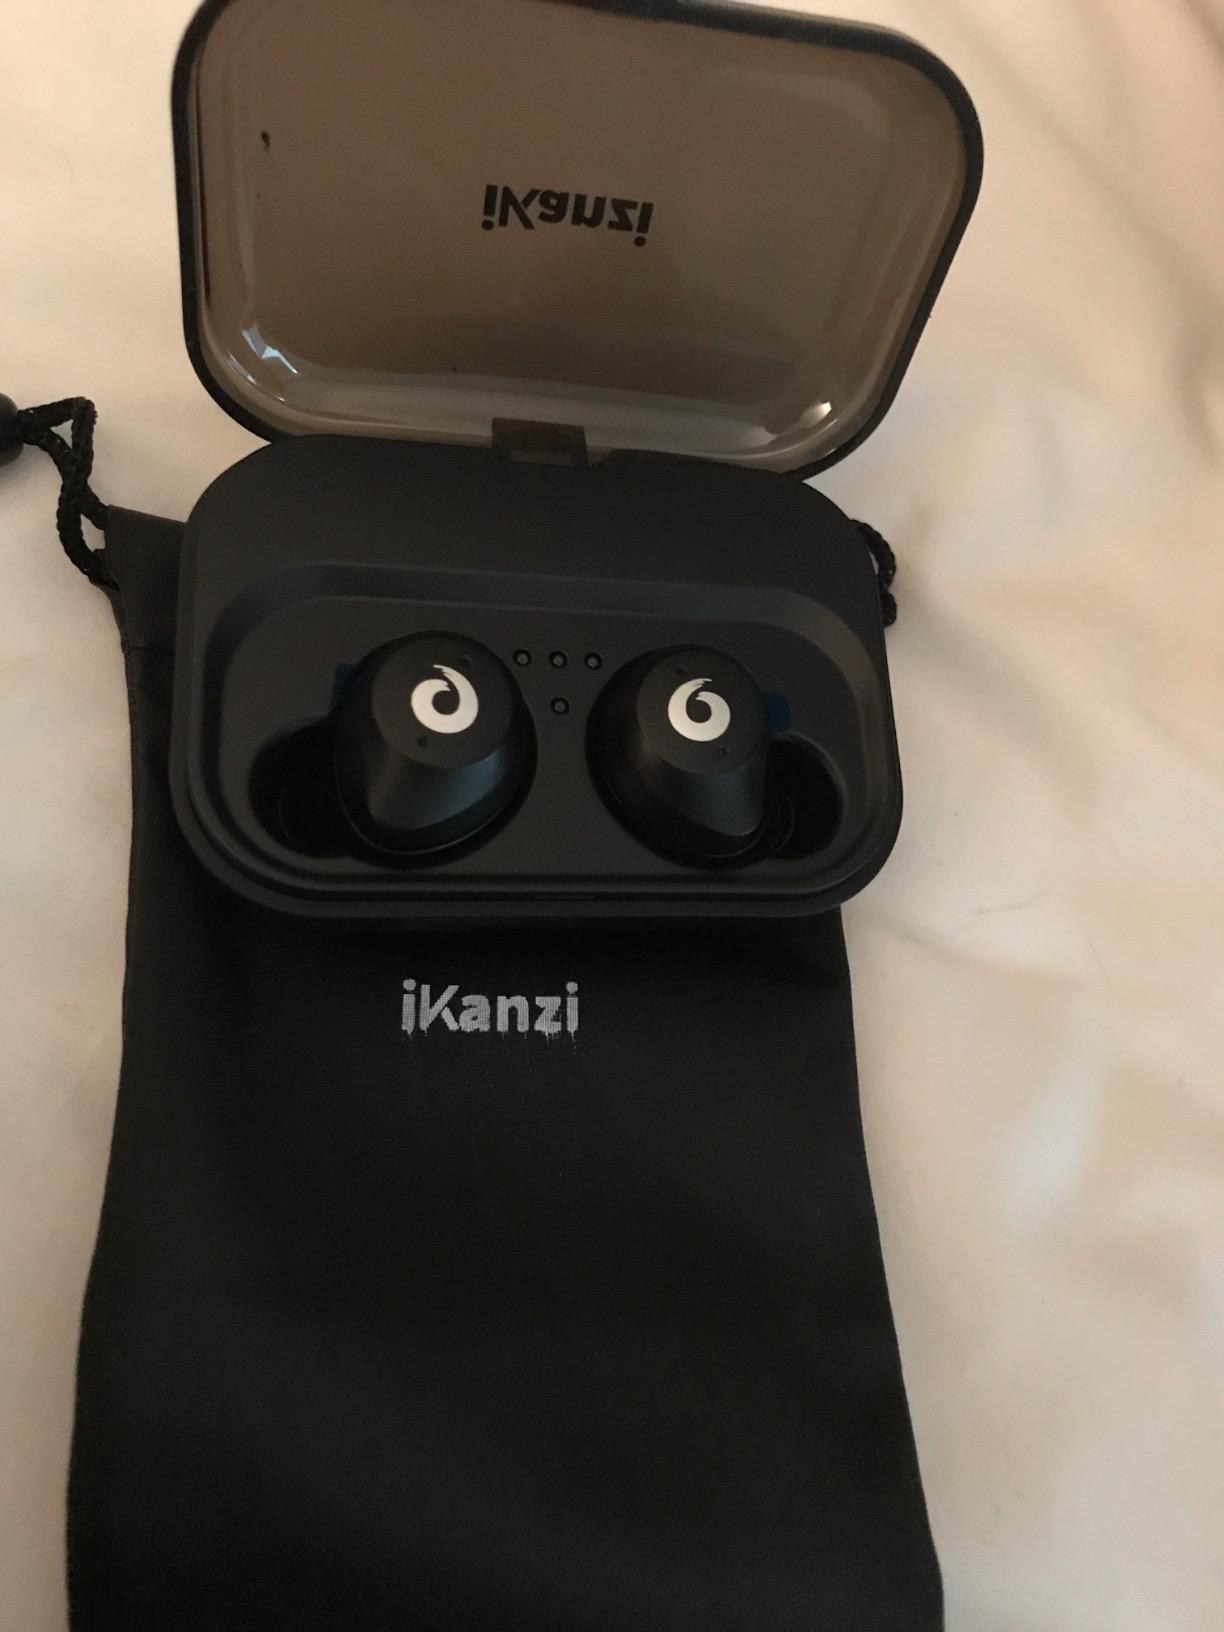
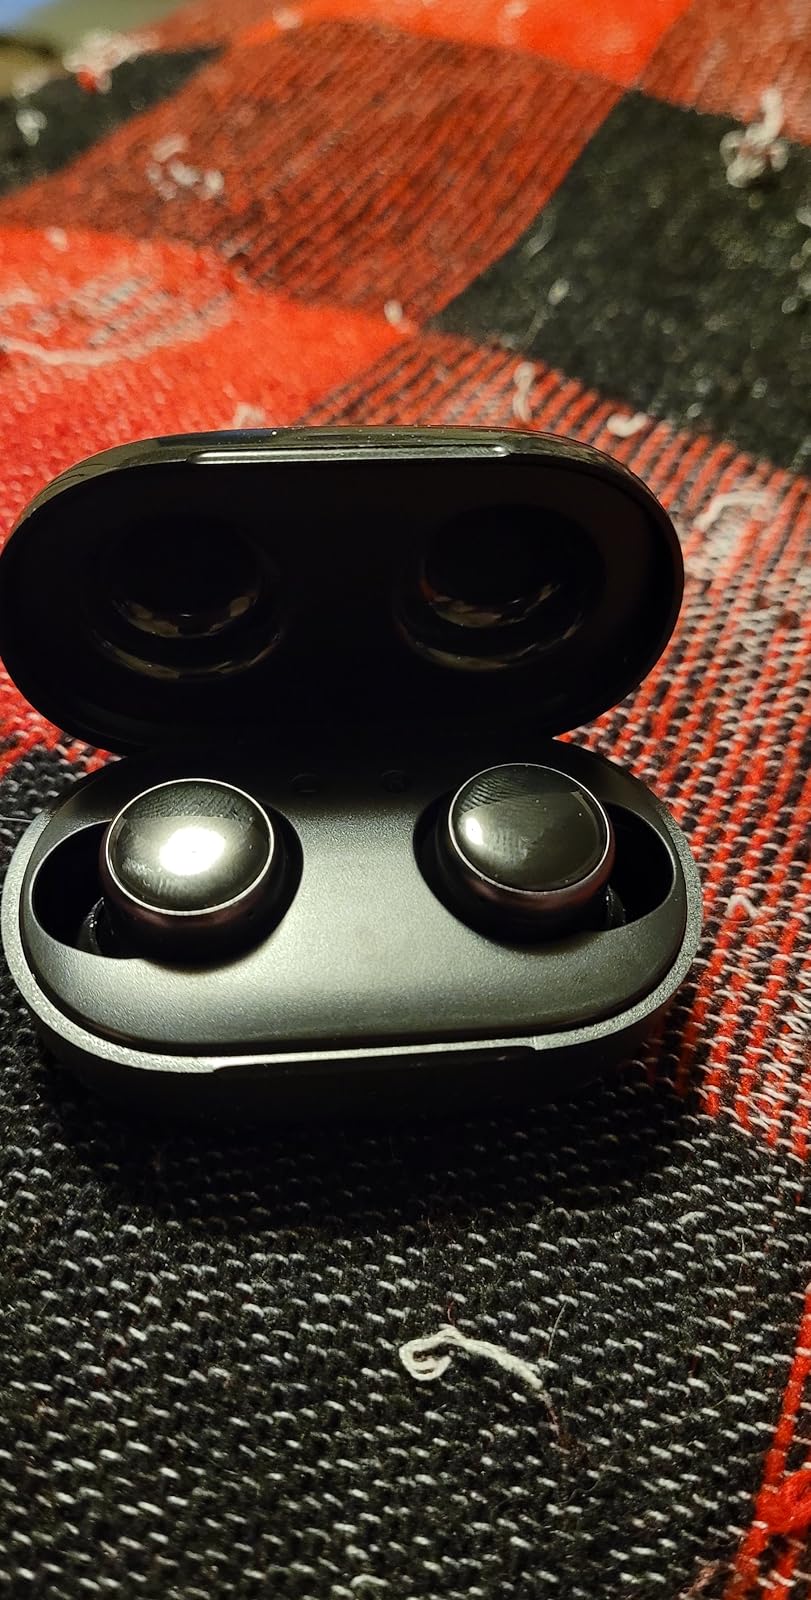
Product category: earbuds
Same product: no